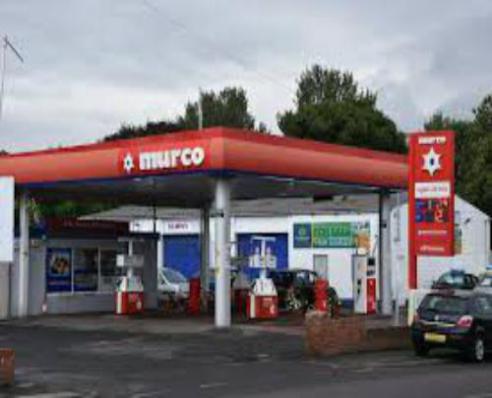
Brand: murco-1
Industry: Electronic